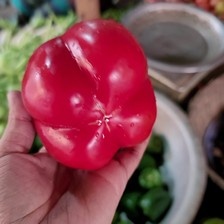
Label: capsicum